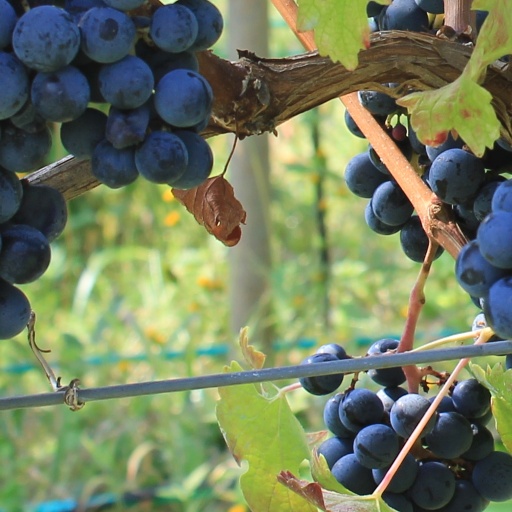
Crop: grape